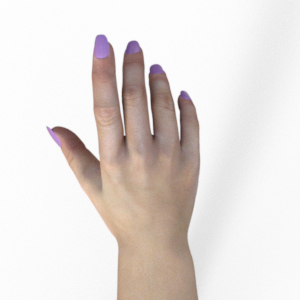
Label: paper